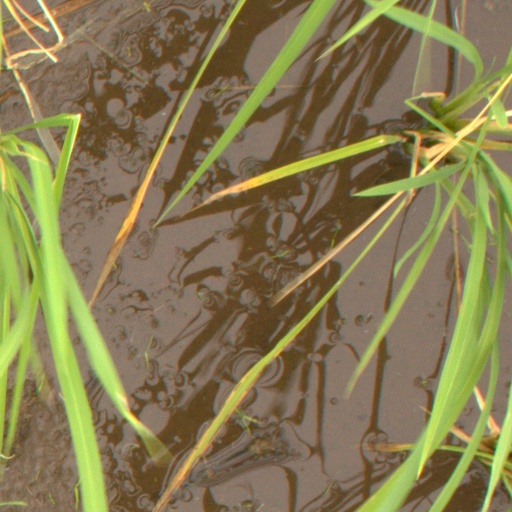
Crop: rice